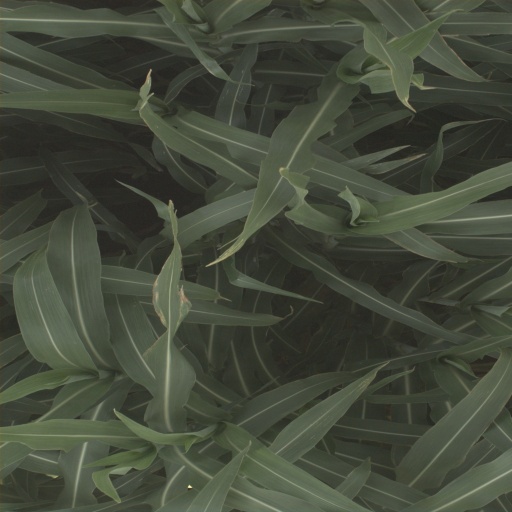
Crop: sorghum